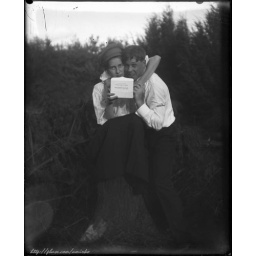
Scan from early 1900s 4x5 glass plate I received from an antique dealer in NJ